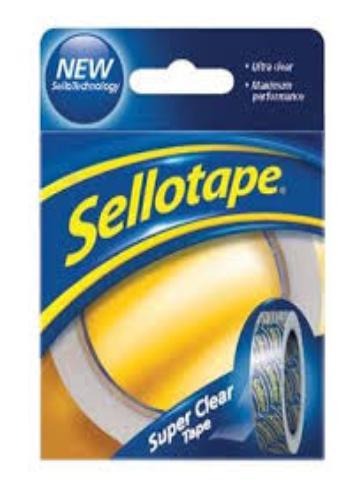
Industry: Necessities